Double skin milk

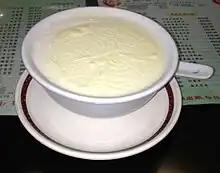
Double skin milk

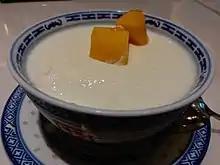
Double skin milk with mango

Double skin milk is a Chinese dessert made of milk, egg whites, and sugar. It originated from Shunde, Guangdong. It is a velvety smooth milk custard somewhat resembling panna cotta, with two skins. The first skin is formed during cooling of the boiled milk and the second when cooling the cooked custard. Traditionally, buffalo milk is used; its higher fat content compared to cow's milk produces a smooth texture. The usage of milk from the swamp buffalo in China is unusual because of the low yield of milk as compared with that of cows and river buffalo used in the rest of the world. This dessert is particularly popular in Shunde, Guangzhou, Shenzhen, Macau, and Hong Kong.